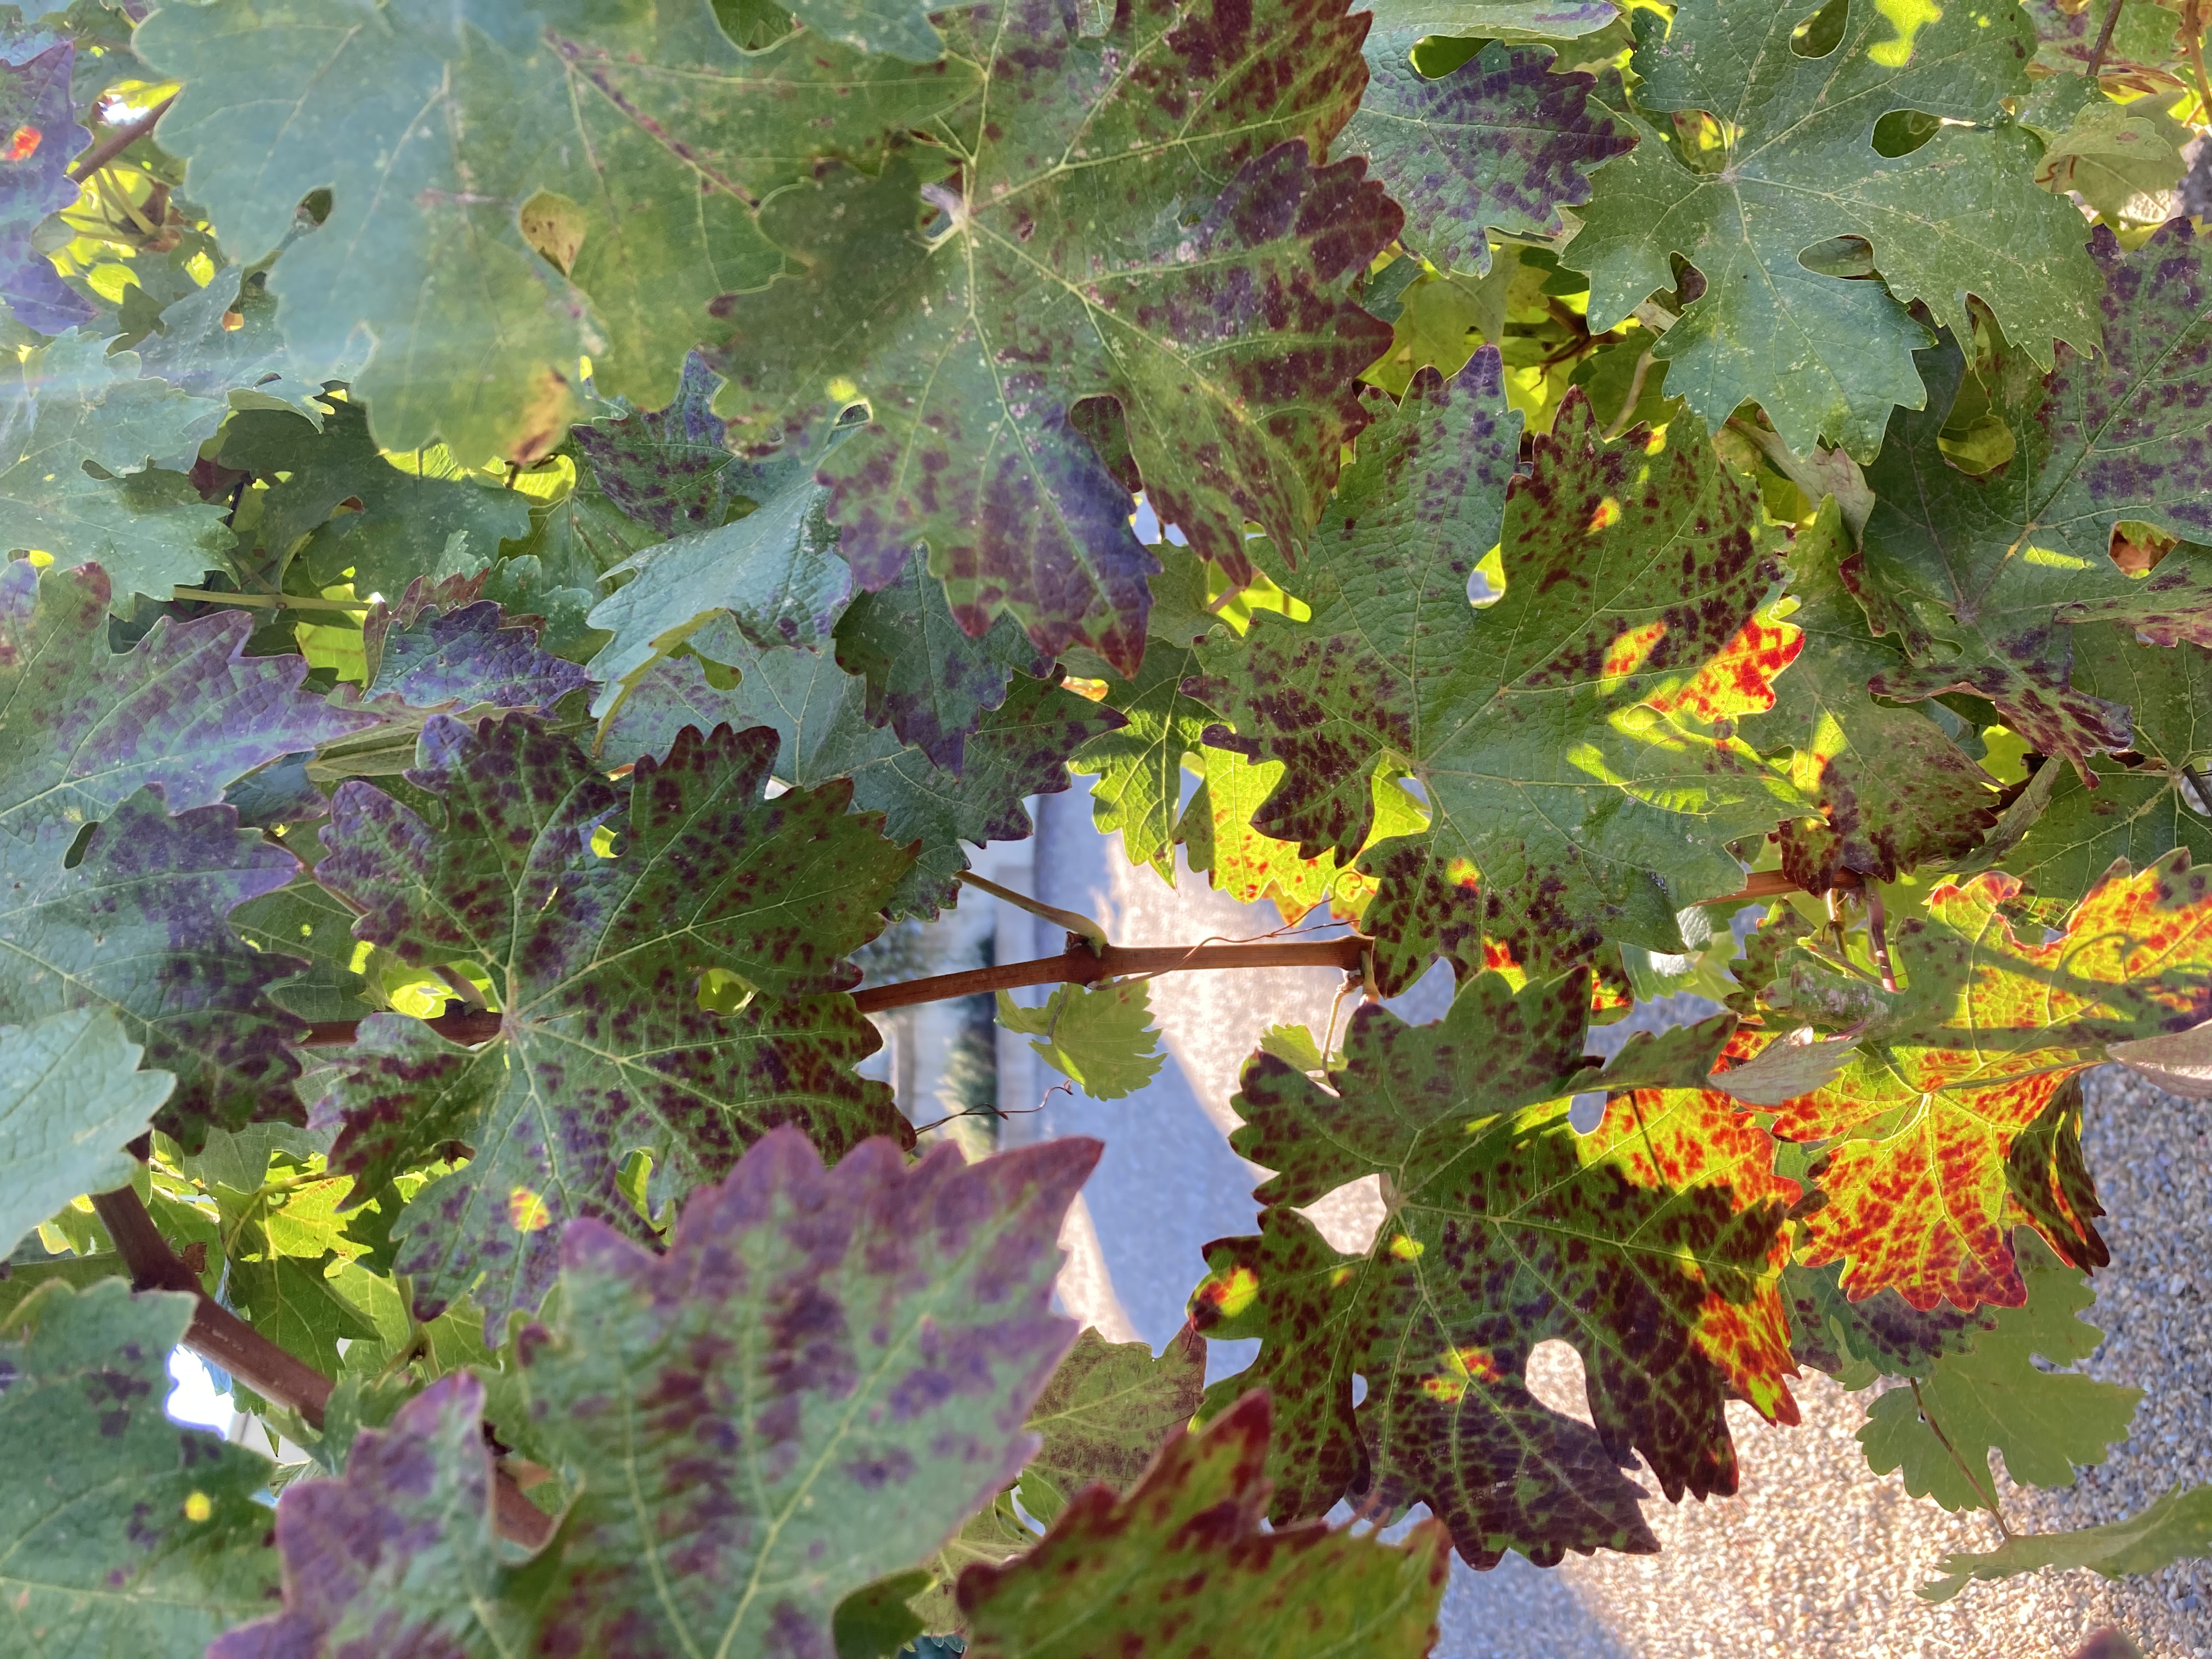
Label: Leafroll 3